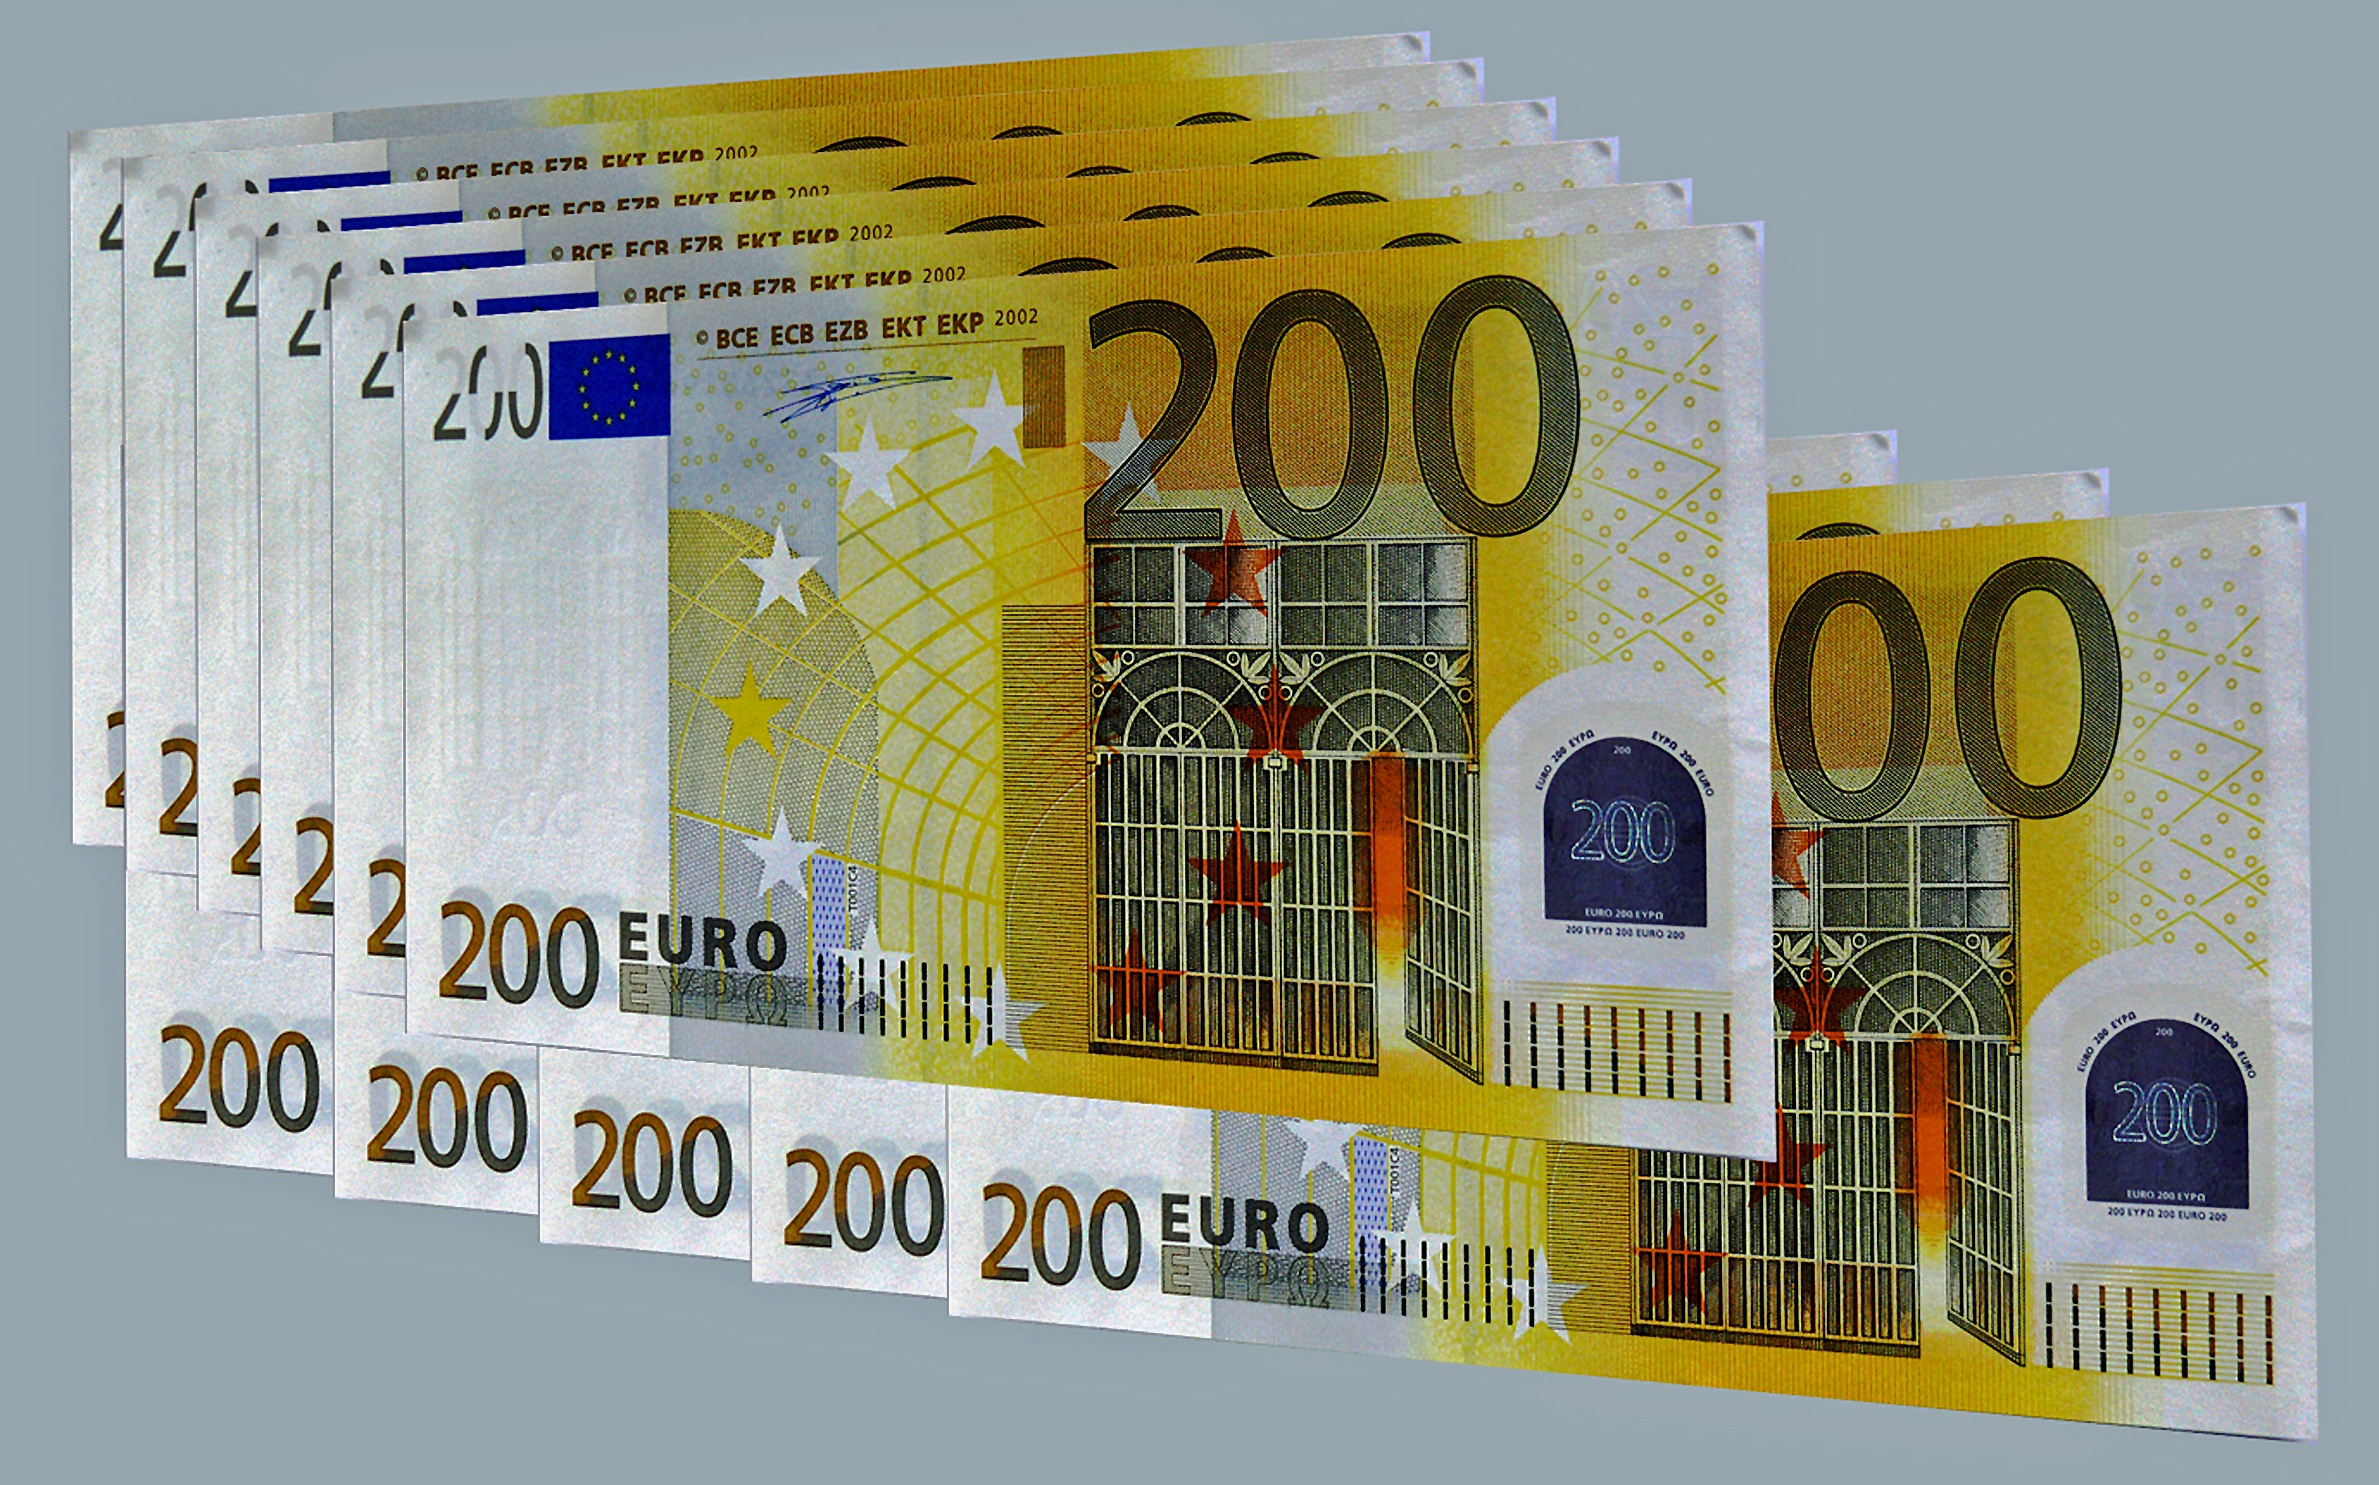
advertising, money, close, interior design, design, euro, change, save, coins, finance